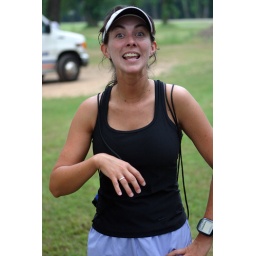
June 1st LR Sprint TRI with the swim in the ski lake and the bike and run on the NLR River trail